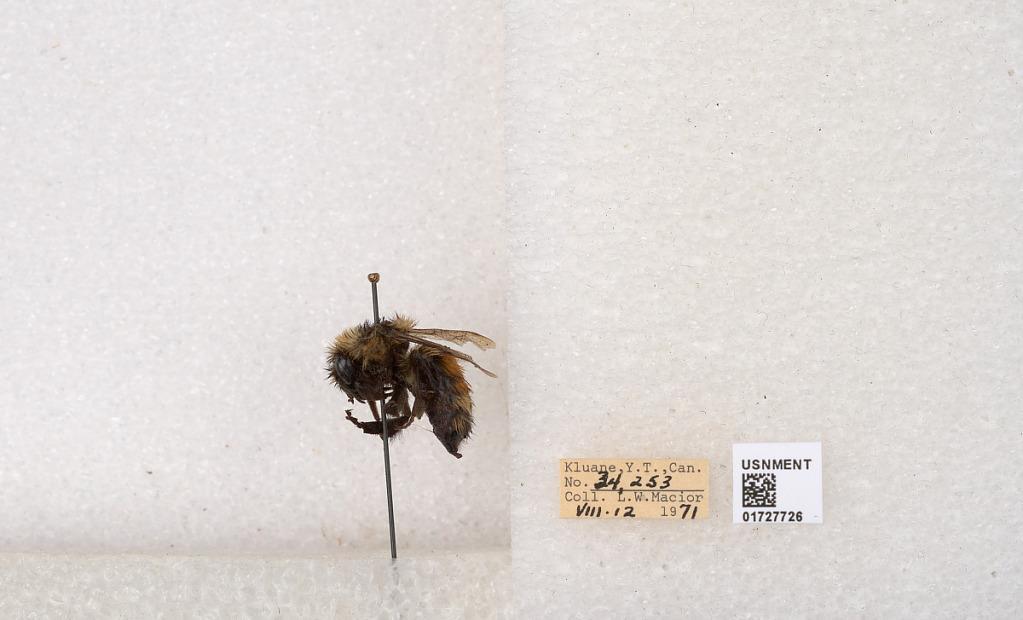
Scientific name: Bombus (Pyrobombus) sylvicola Kirby
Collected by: L. Macior
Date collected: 1971-8-12
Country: Canada
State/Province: Yukon Teritory
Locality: Kluane National Park and Reserve
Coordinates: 60.7493, -139.504